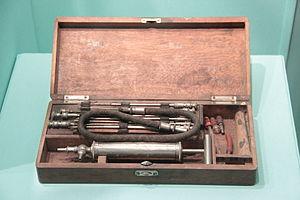
Pleuro-laveur. Était utilisé dans le traitement de le pleurésie purulente. Fin XIXe - début XXe siècle. Museum of Medical Instruments of the Hospital of Toulouse
Le pleuro-laveur est un instrument de médecine utilisé dans le traitement de l'empyème pleurale, connu également sous le nom de pleurésie purulente.